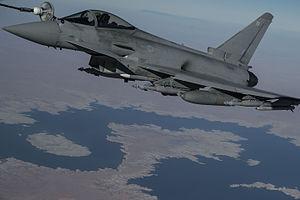
Opération Shader est le nom de code opérationnel attribué à la contribution du Royaume-Uni à l'intervention militaire en cours contre l'État islamique en Irak et au Levant. L'opération a débuté en Irak le 26 septembre 2014 à la suite d'une demande formelle d'assistance du gouvernement irakien. Auparavant, la Royal Air Force participait à une opération de secours humanitaire au-dessus du mont Sinjar, qui impliquait de multiples largages aériens humanitaires et le transport aérien de réfugiés déplacés. Le 21 octobre 2014, l'intervention s'était étendue en Syrie, la Royal Air Force n'ayant pour mandat que d'effectuer des vols de surveillance au-dessus du pays. Au 26 septembre 2015, le Royaume-Uni avait effectué le tiers des vols de surveillance de la coalition au-dessus de l'Iraq et de la Syrie. Le 26 novembre 2015, le module de reconnaissance RAPTOR du Tornado GR4 avait réuni 60% de la totalité des reconnaissances tactiques de la coalition en Irak. Le 2 décembre 2015, la Chambre des communes a approuvé les frappes aériennes britanniques contre l'EIIL en Syrie. Le Royaume-Uni est l'un des nombreux pays directement impliqués dans le conflit syrien qui a débuté en mars 2011.